Jake Beckley

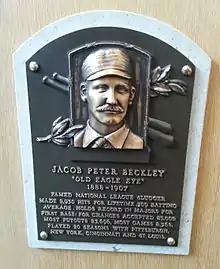
Beckley's plaque at the Baseball Hall of Fame

After his MLB career ended, Beckley became a player/manager for Kansas City in the American Association in 1908–1909, Bartlesville in the Western Association in 1910, and Hannibal in the Central Association in 1911. He served as an umpire in the Federal League in 1913 and also served as a baseball coach at William Jewell College in Liberty, Missouri. In addition to his umpiring and coaching after retirement from professional play, Beckley operated a grain business in Kansas City.